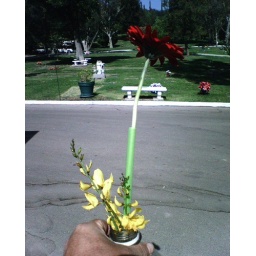
I picked the yellow flowers up by big bear